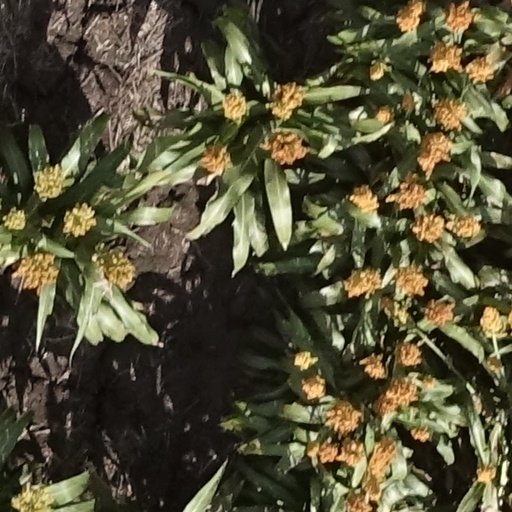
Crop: sorghum